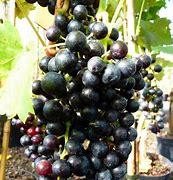
Label: Grapes